Loes Hundred

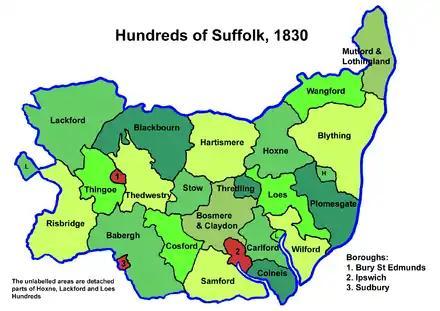
Suffolk hundreds

The parishes of Woodbridge and Kenton are in a detached section of the hundred, which also includes small parts of Bredfield and Dallinghoo that are predominantly in Wilford Hundred.